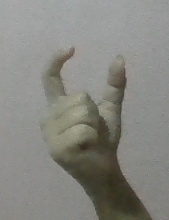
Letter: nun